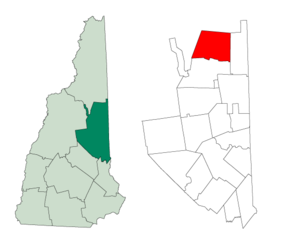
Jackson est une ville du comté de Carroll, dans l'État du New Hampshire, aux États-Unis. En 2010, sa population est de 816 habitants.